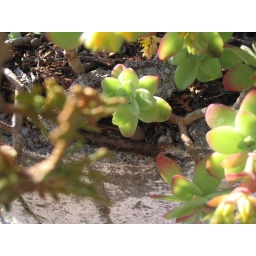
desert plant in the pot